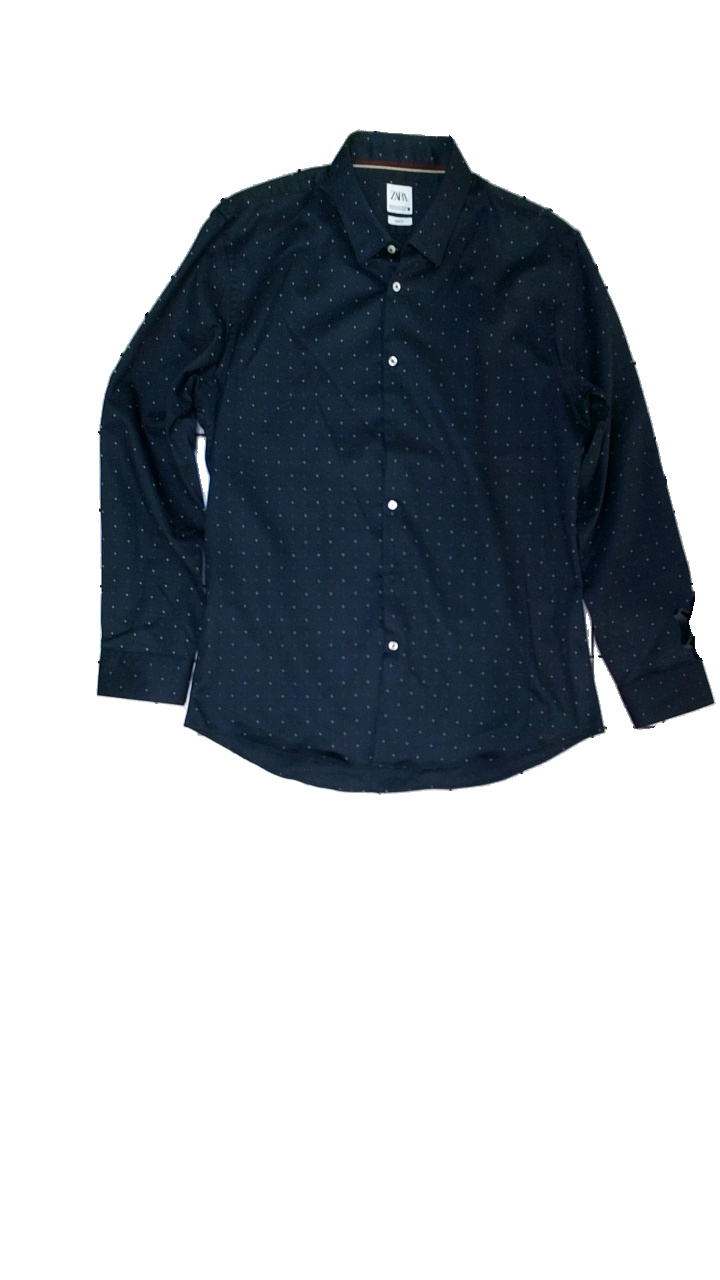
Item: Shirt (Men)
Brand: Zara
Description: prickig skjorta
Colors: White, Red, Blue
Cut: Regular
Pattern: Dots
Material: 60% cotton 40% polyester
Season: All
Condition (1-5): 5
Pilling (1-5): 5
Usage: Reuse
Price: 50-100